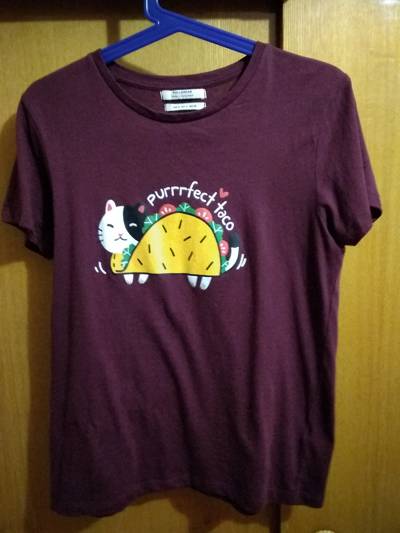
Waste category: clothes